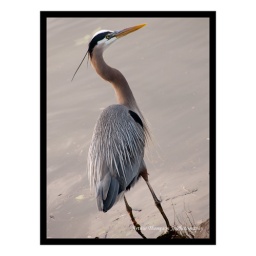
Large bird on water front in the morning.